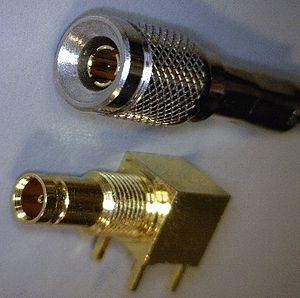
Le CoaXPress est un Protocole de communication asymétrique rapide de type Communication série. Il a été développé afin d’interfacer simplement des capteurs vidéo avec du matériel de capture et d’enregistrement en utilisant un seul câble coaxial, le rendant couramment utilisé en Vision industrielle. Ce standard permet également de servir d’alimentation pour le device.